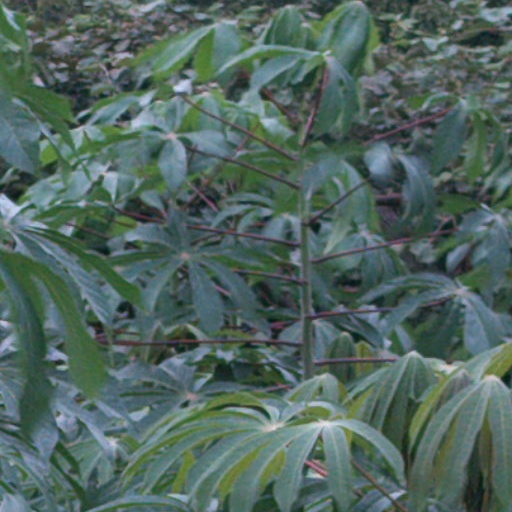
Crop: cassava